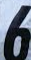
Number: 6